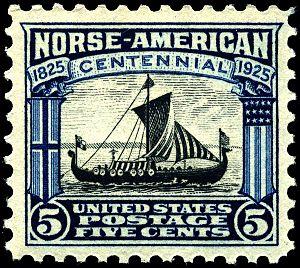
Le Viking est le nom donné à la réplique du bateau de Gokstad récupéré en 1880 à Gokstadhaugen, un tumulus de l'âge des Vikings proche de Sandefjord en Norvège.